Ruben Mendoza

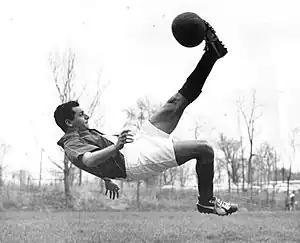
Mendoza bicycle kick

Mendoza's teams played various touring European club teams, winning more than they lost. For example, in 1951 Eintracht Frankfurt toured the U.S. They racked up a record of 6–2 with the only losses coming from Zenthoefers and Scottish club Celtic. In 1955, Nürnberg toured the U.S., running to a 5–1–1 record. This time Kutis, led by Mendoza, was the only U.S. team to defeat the German club, the tie coming from English club Sunderland. Finally, in 1956 Schwaben Augsburg toured the U.S., finishing 5–1. The only loss coming again from Kutis.